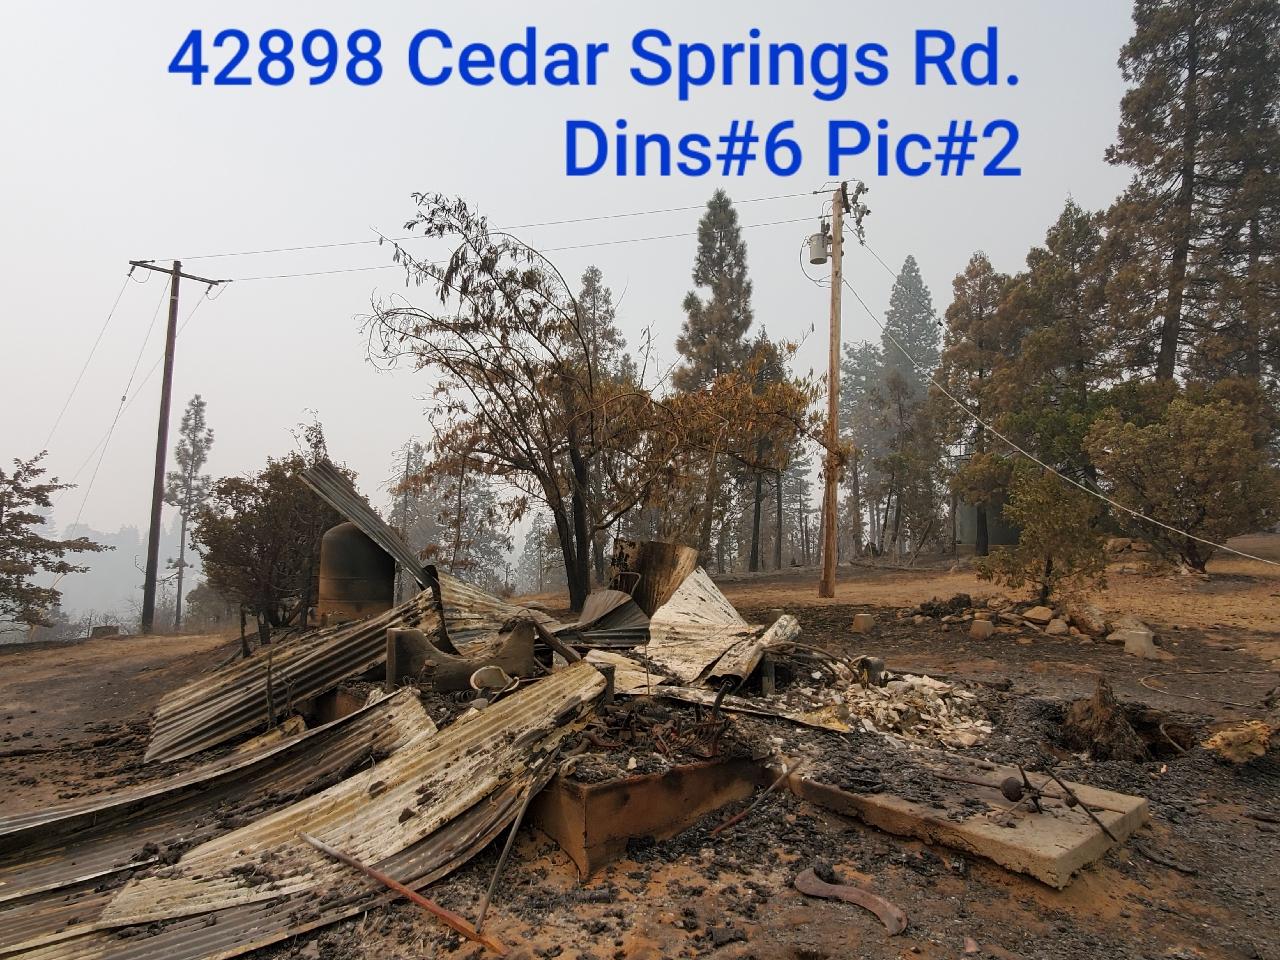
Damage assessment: destroyed